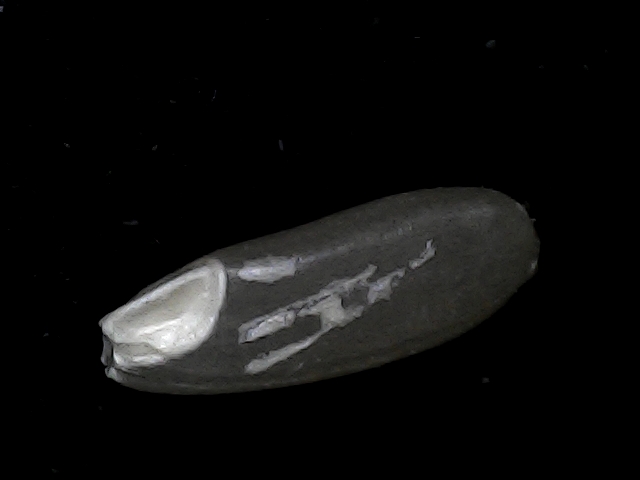
Rice variety: BD95